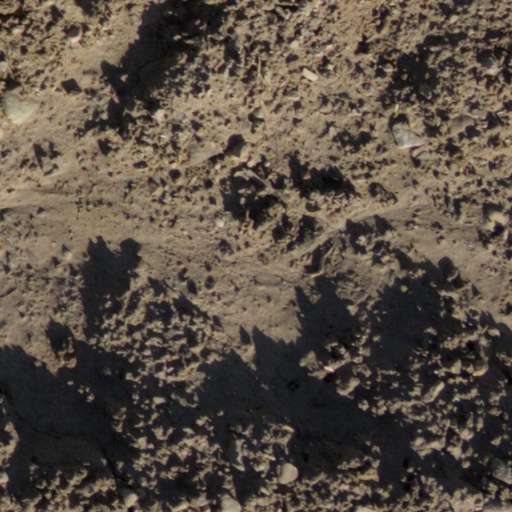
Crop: wheat